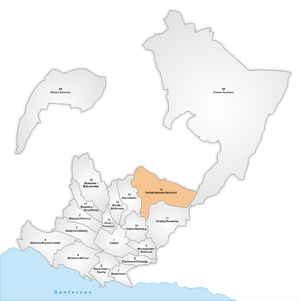
L'Office d'études socio-économiques et statistiques de la ville de Lausanne découpa la ville en 81 secteurs regroupés en 17 quartiers. Ce découpage se base sur de nombreux critères : topographie, voirie, type de bâti et morphologie sociale et économique. Il prend en compte les barrières physiques et géographiques les plus nettes comme les cours d'eau, les voies de chemin de fer, la vallée du Flon, les bois de Rovéréaz ou de Sauvabelin, les rives du lac Léman, le cimetière de Montoie, le stade de la Pontaise, l'aérodrome de la Blécherette, la prison du Bois-Mermet, le palais de Beaulieu, les hôpitaux, etc. La délimitation du centre-ville obéit à des critères très précis, basés sur la densité d'emplois et leurs type. Pour les autres zones, d'autres critères furent utilisés : permanence d’un certain nombre d’emplois, caractère du domaine bâti, densité des habitants, critères socio-culturels.
Sallaz/Vennes/Séchaud est un quartier de la ville de Lausanne, en Suisse.